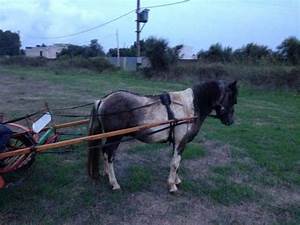
Label: horse